Prince Alfred's Guard Memorial

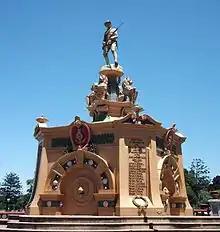

Prince Alfred's Guard Memorial is a provincial heritage site in St George's Park in Port Elizabeth in South Africa's Eastern Cape province. The memorial is situated on top of Port Elizabeth's second oldest reservoir. On November 6, 1907 the Honourable Edgar H Walton, MLA, Treasurer General of the Cape Colony, unveiled the memorial to the fallen of the Prince Alfred's Guard.